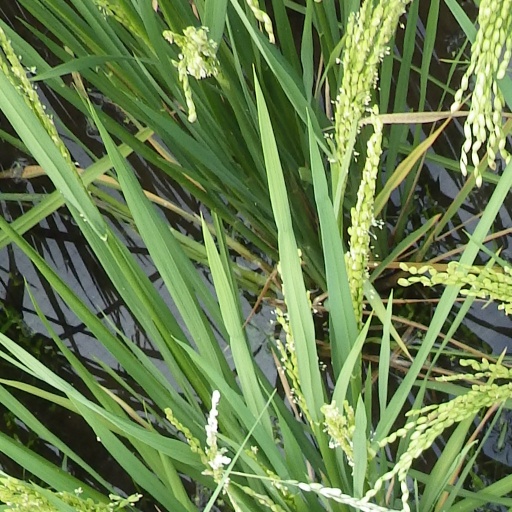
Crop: rice